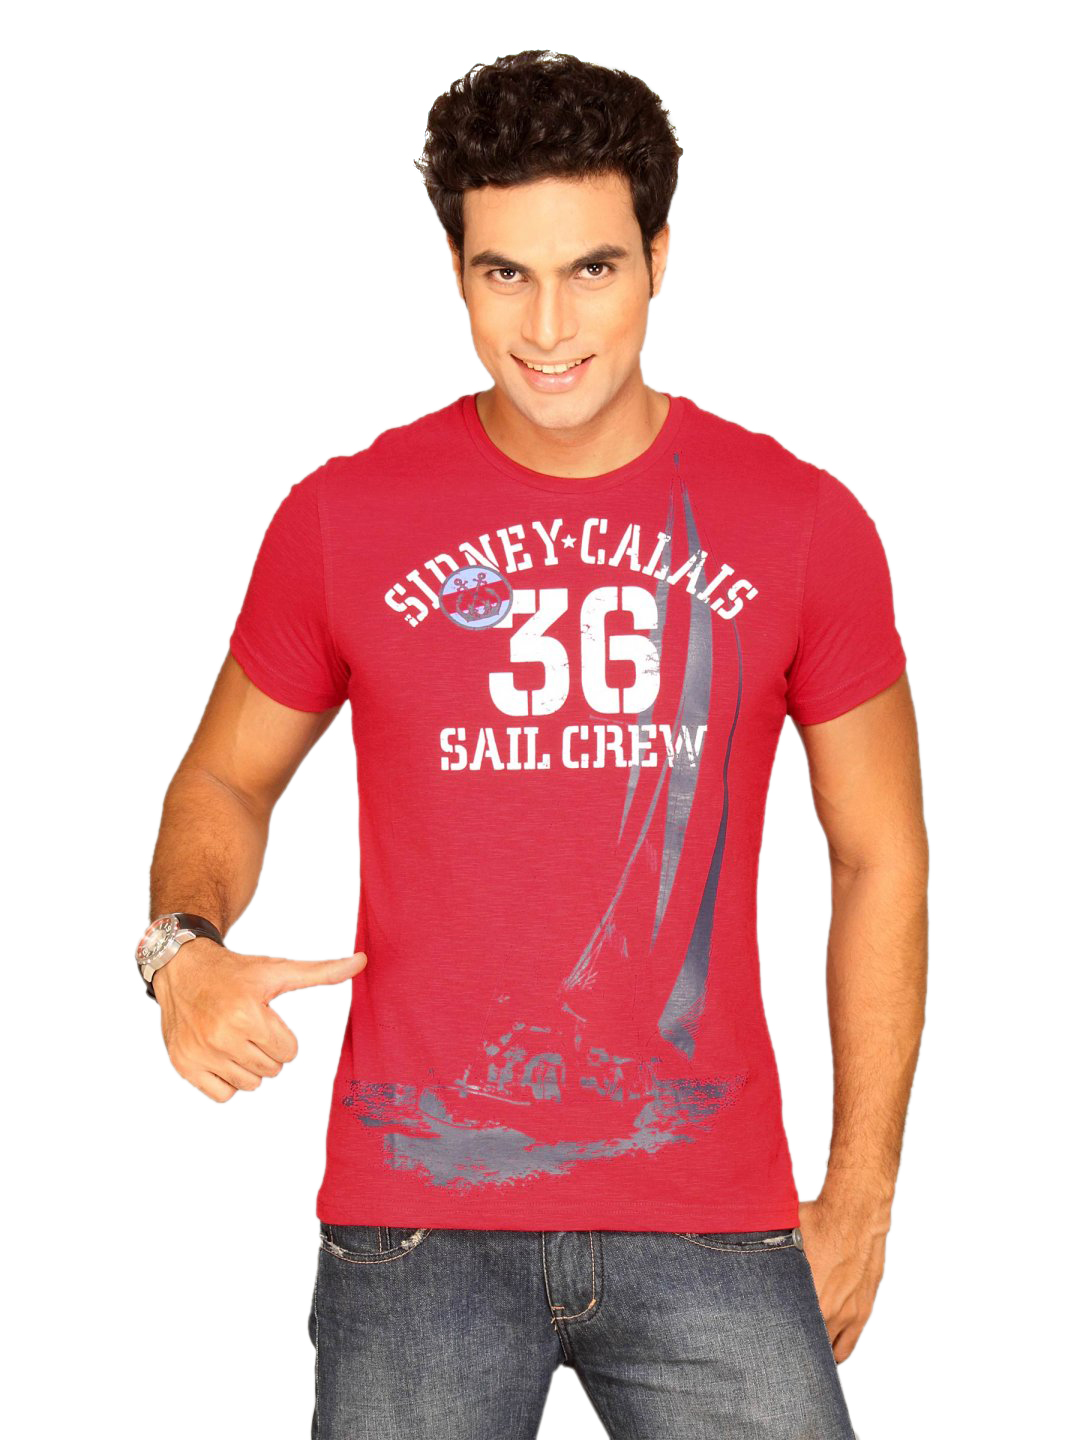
UCB Men's Roundneck With Sail Racing Print Red T-shirt
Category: Apparel / Topwear / Tshirts
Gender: Men
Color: Red
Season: Summer 2011
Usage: Casual